Deeping Fen

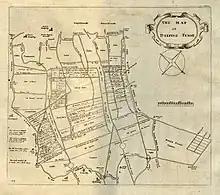
The Map of Deeping Fenne from "The history of imbanking and drayning" by William Dugdale (1662).

People of Market Deeping, Deeping Gate and Deeping St James, together with other villages along the River Welland, presented a petition to Elizabeth I, requesting that the fens should be drained, as the banks of the river and of the neighbouring River Glen were in a poor state of repair. They suggested that Thomas Lovell should undertake the work, which he did, at a cost of £12,000, for which he received of the land which was reclaimed as a result of the work. Unrest in the early 1600s resulted in most of the works being destroyed, but in 1632 a group of adventurers led by the Earl of Bedford were granted permission to drain Deeping Fen, South Fen and Croyland. The work included making the Welland deeper and wider from Deeping St James to its outfall beyond Spalding, and the construction of side drains. These included a drain running from Pode Hole to below Spalding, which is still known as Vernatt's Drain, after one of the adventurers called Sir Philibert Vernatti. Although declared completed in 1637, efficient drainage would have to wait until the construction of Pode Hole pumping station in 1827.